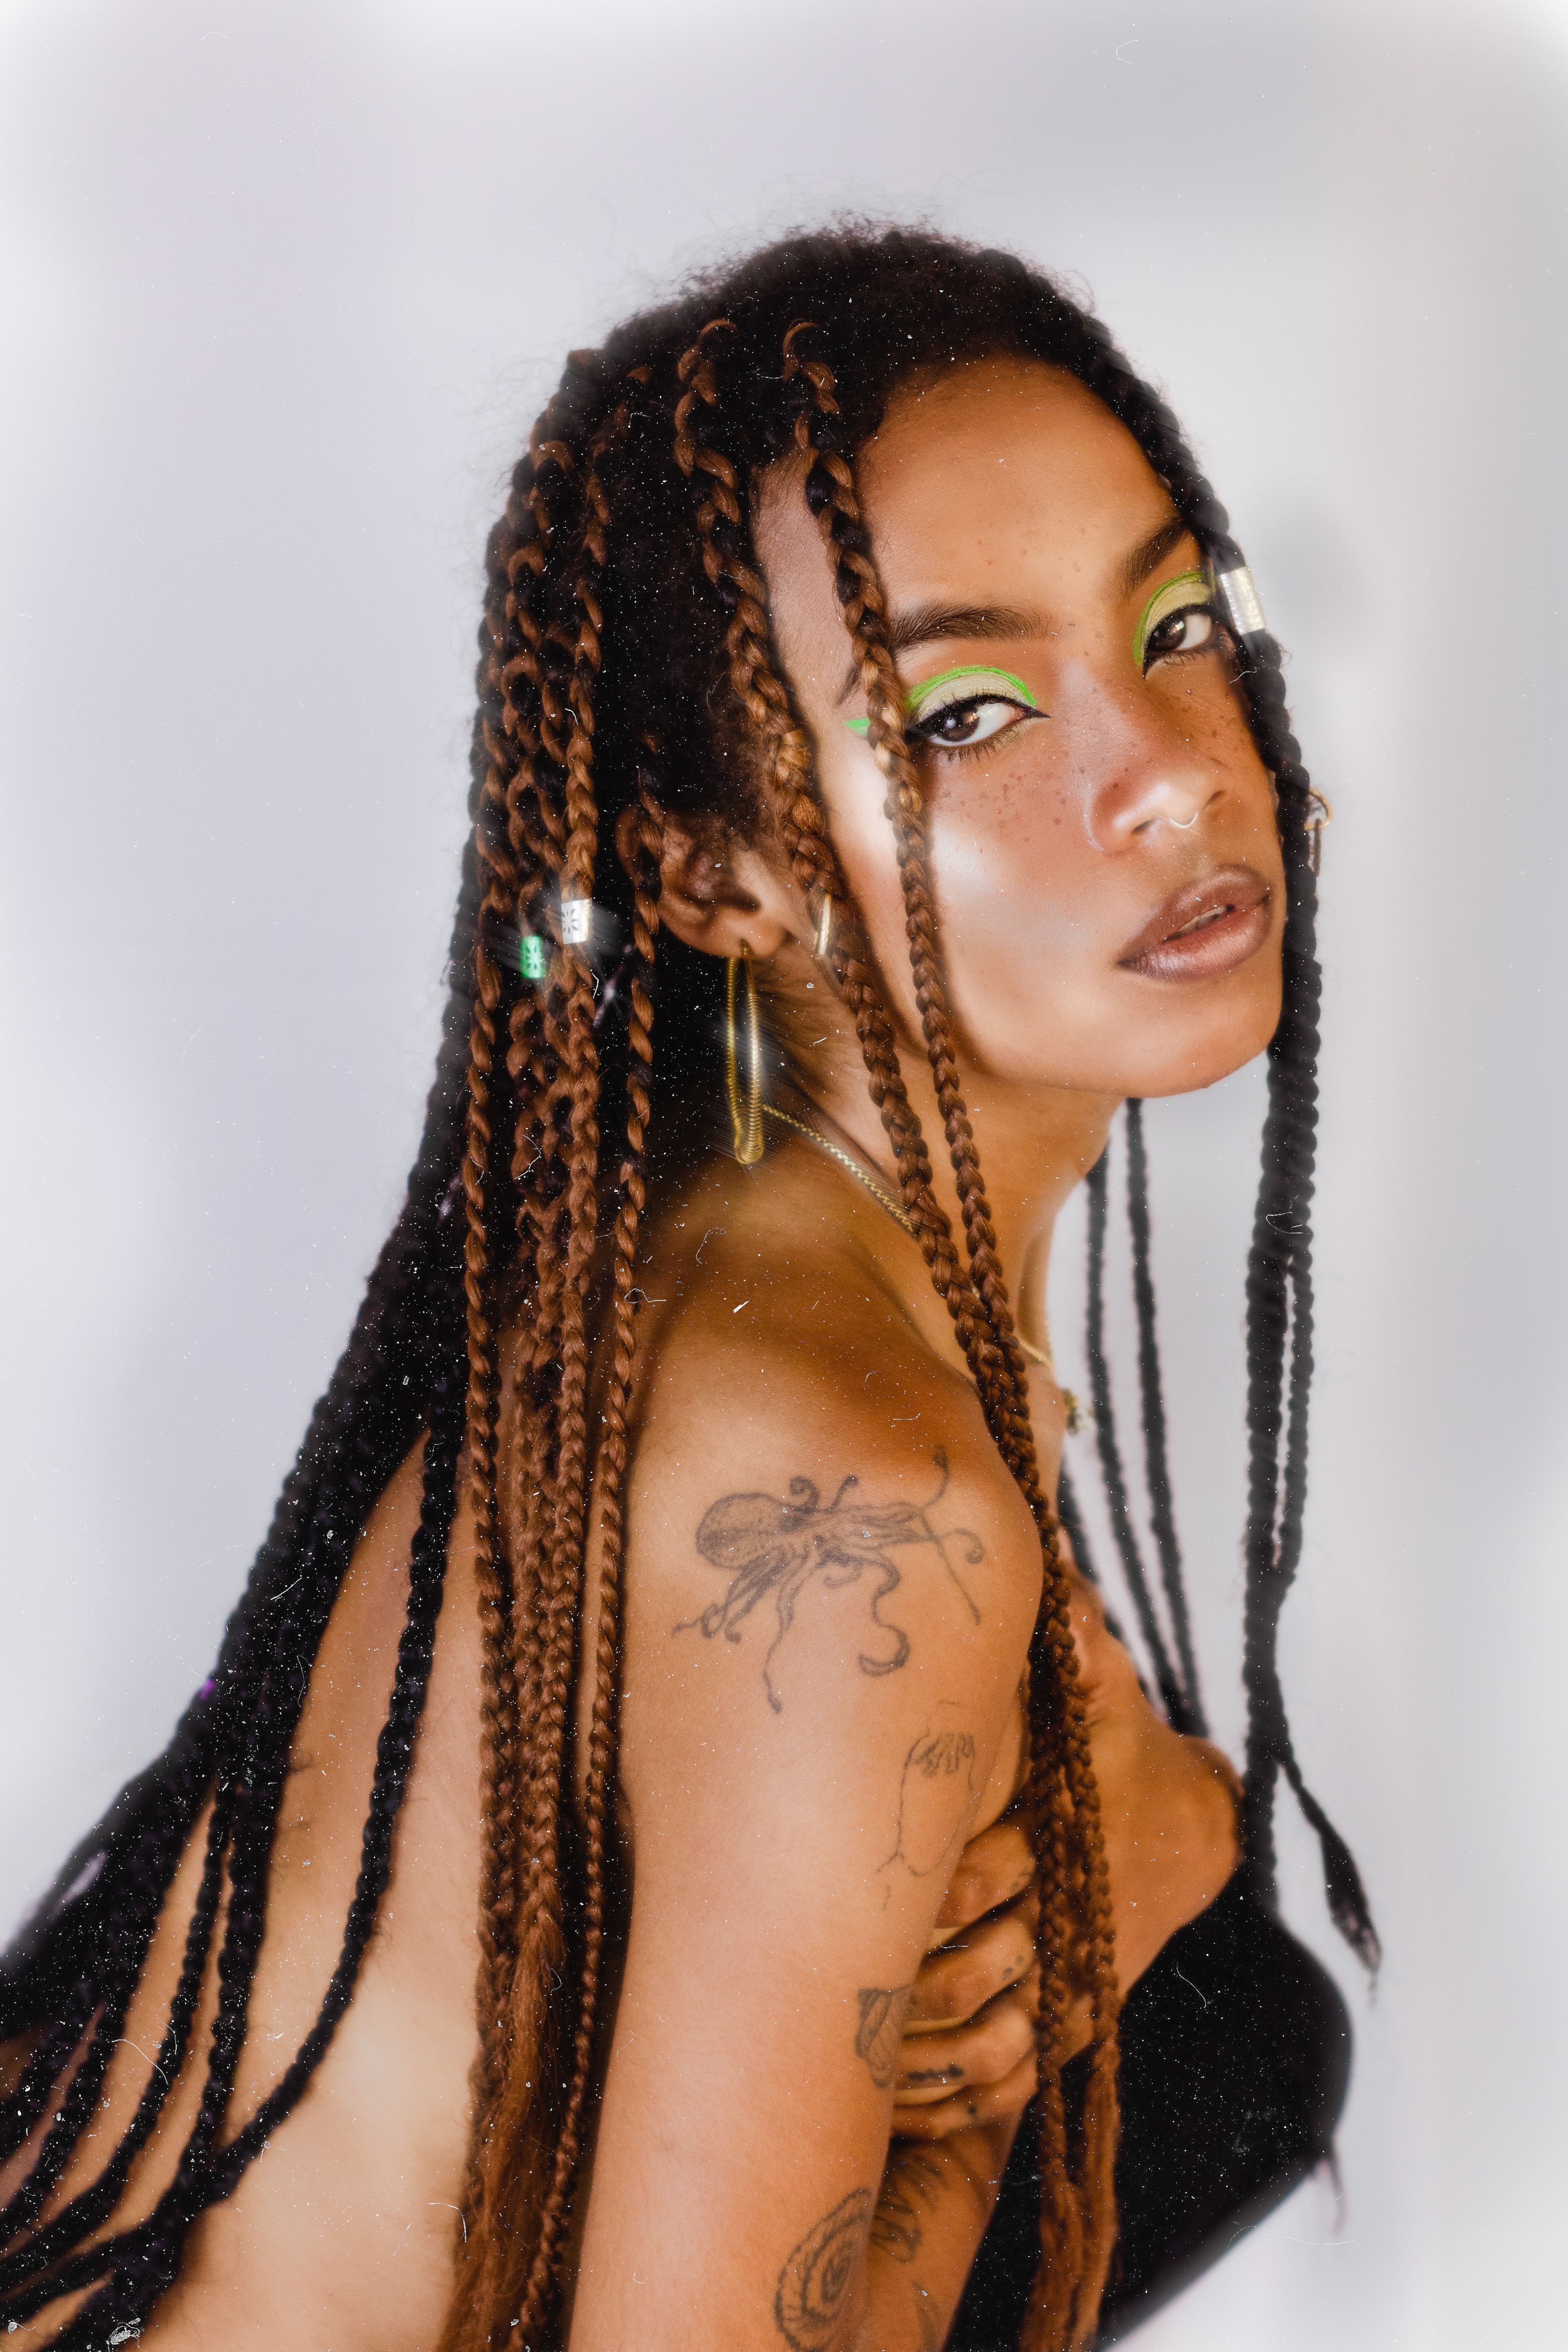
woman, hair, head, hairstyle, arm, eyebrow, eyelash, neck, cornrows, trunk, black hair, flash photography, mehndi, fashion design, abdomen, earrings, jewellery, long hair, body jewelry, pattern, chest, dreadlocks, henna, makeover, event, tradition, wrist, fashion accessory, brown hair, temporary tattoo, metal, fashion model, human leg, flesh, braid, tattoo, visual arts, portrait photography, photo shoot